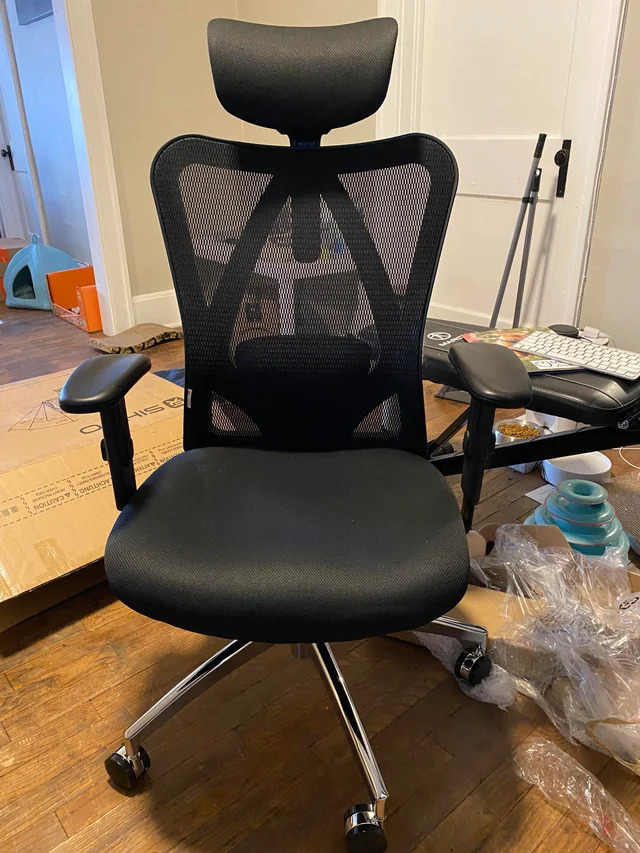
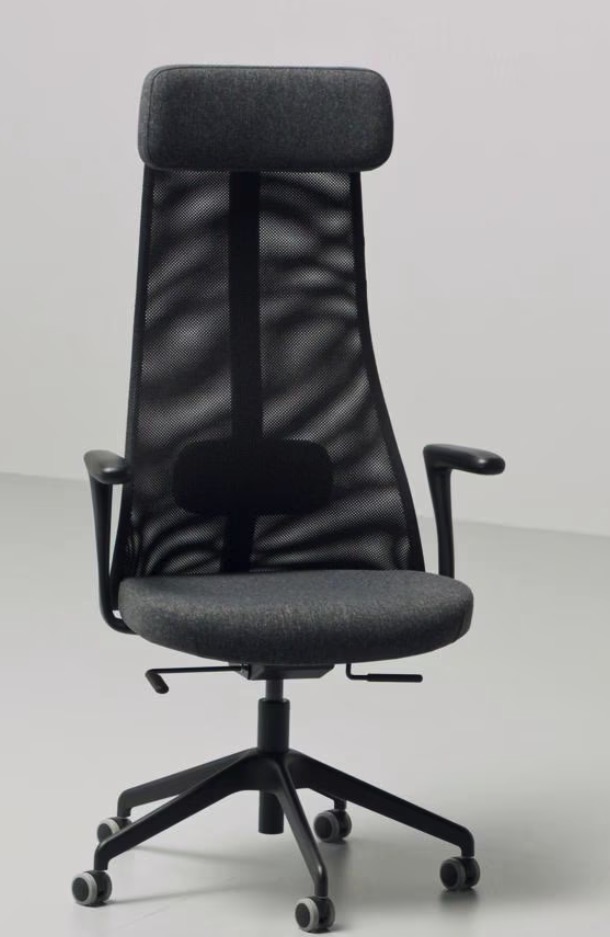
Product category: items_chair
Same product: no